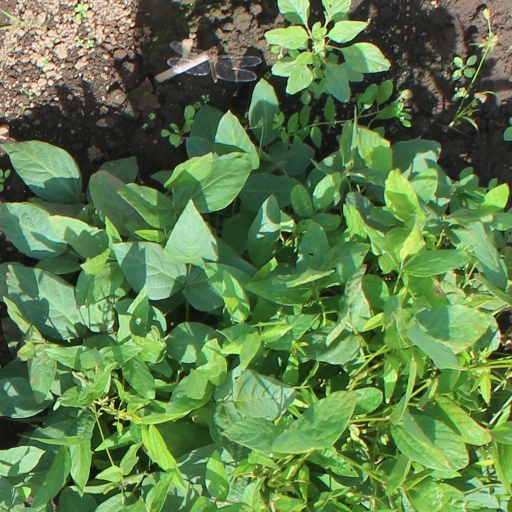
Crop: soybean